Lee Stempniak

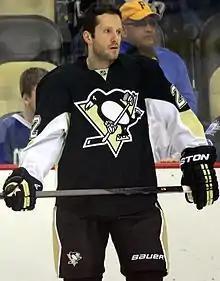
Stempniak with the Penguins in 2014

Stempniak scored the first playoff goal in Winnipeg since 1996 when he beat Anaheim's Frederik Andersen in the first period of Game 3 of the Western Conference Quarter Finals for a 1-0 Jets lead.